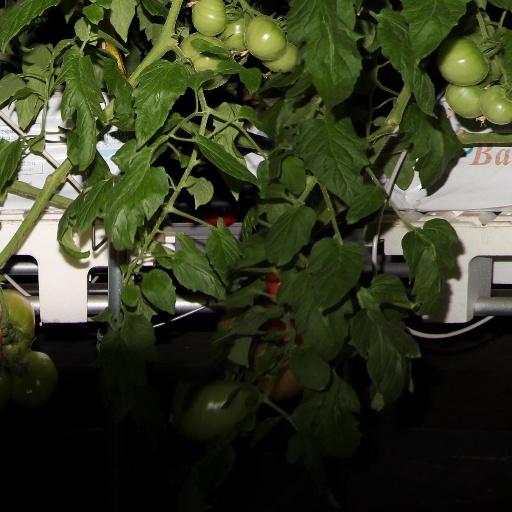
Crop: tomato